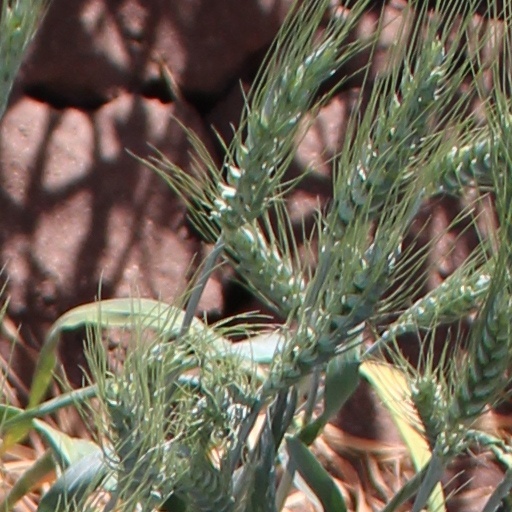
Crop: wheat